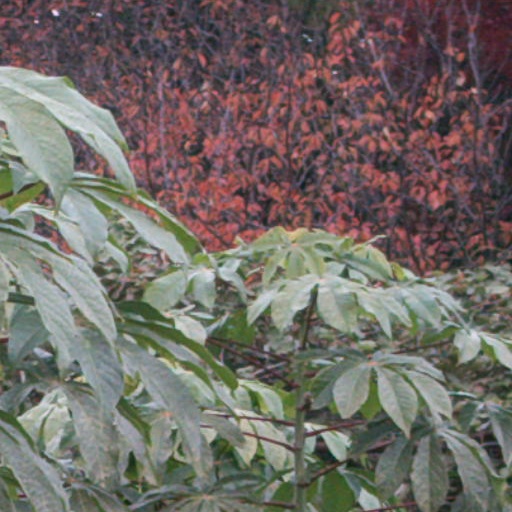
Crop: cassava